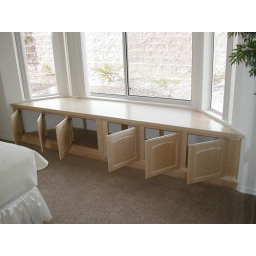
maple natural window seat in bedroom 1